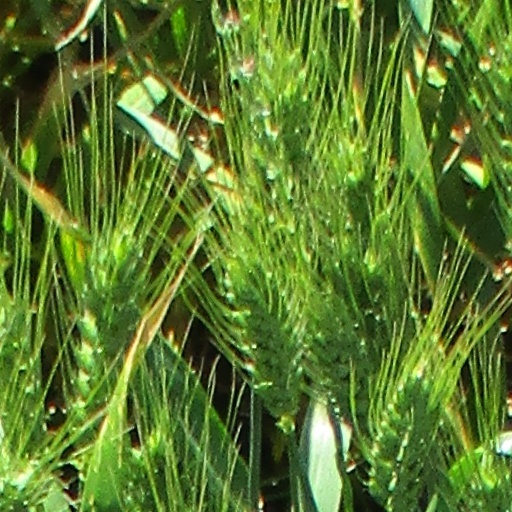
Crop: wheat